United States Second Fleet

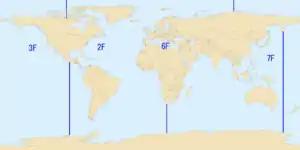
Area of responsibility (2F) 1980s

The U.S. Second Fleet traces its origin to the reorganization of the Navy following World War II in December 1945 and the formation of the United States Eighth Fleet under the command of Vice Admiral Marc A. Mitscher. In January 1947, Eighth Fleet was renamed Second Task Fleet. Three years later, in February 1950, the command was redesignated U.S. Second Fleet. Second Fleet's area of responsibility included the Atlantic coast of South America and part of the west coast of Central America.